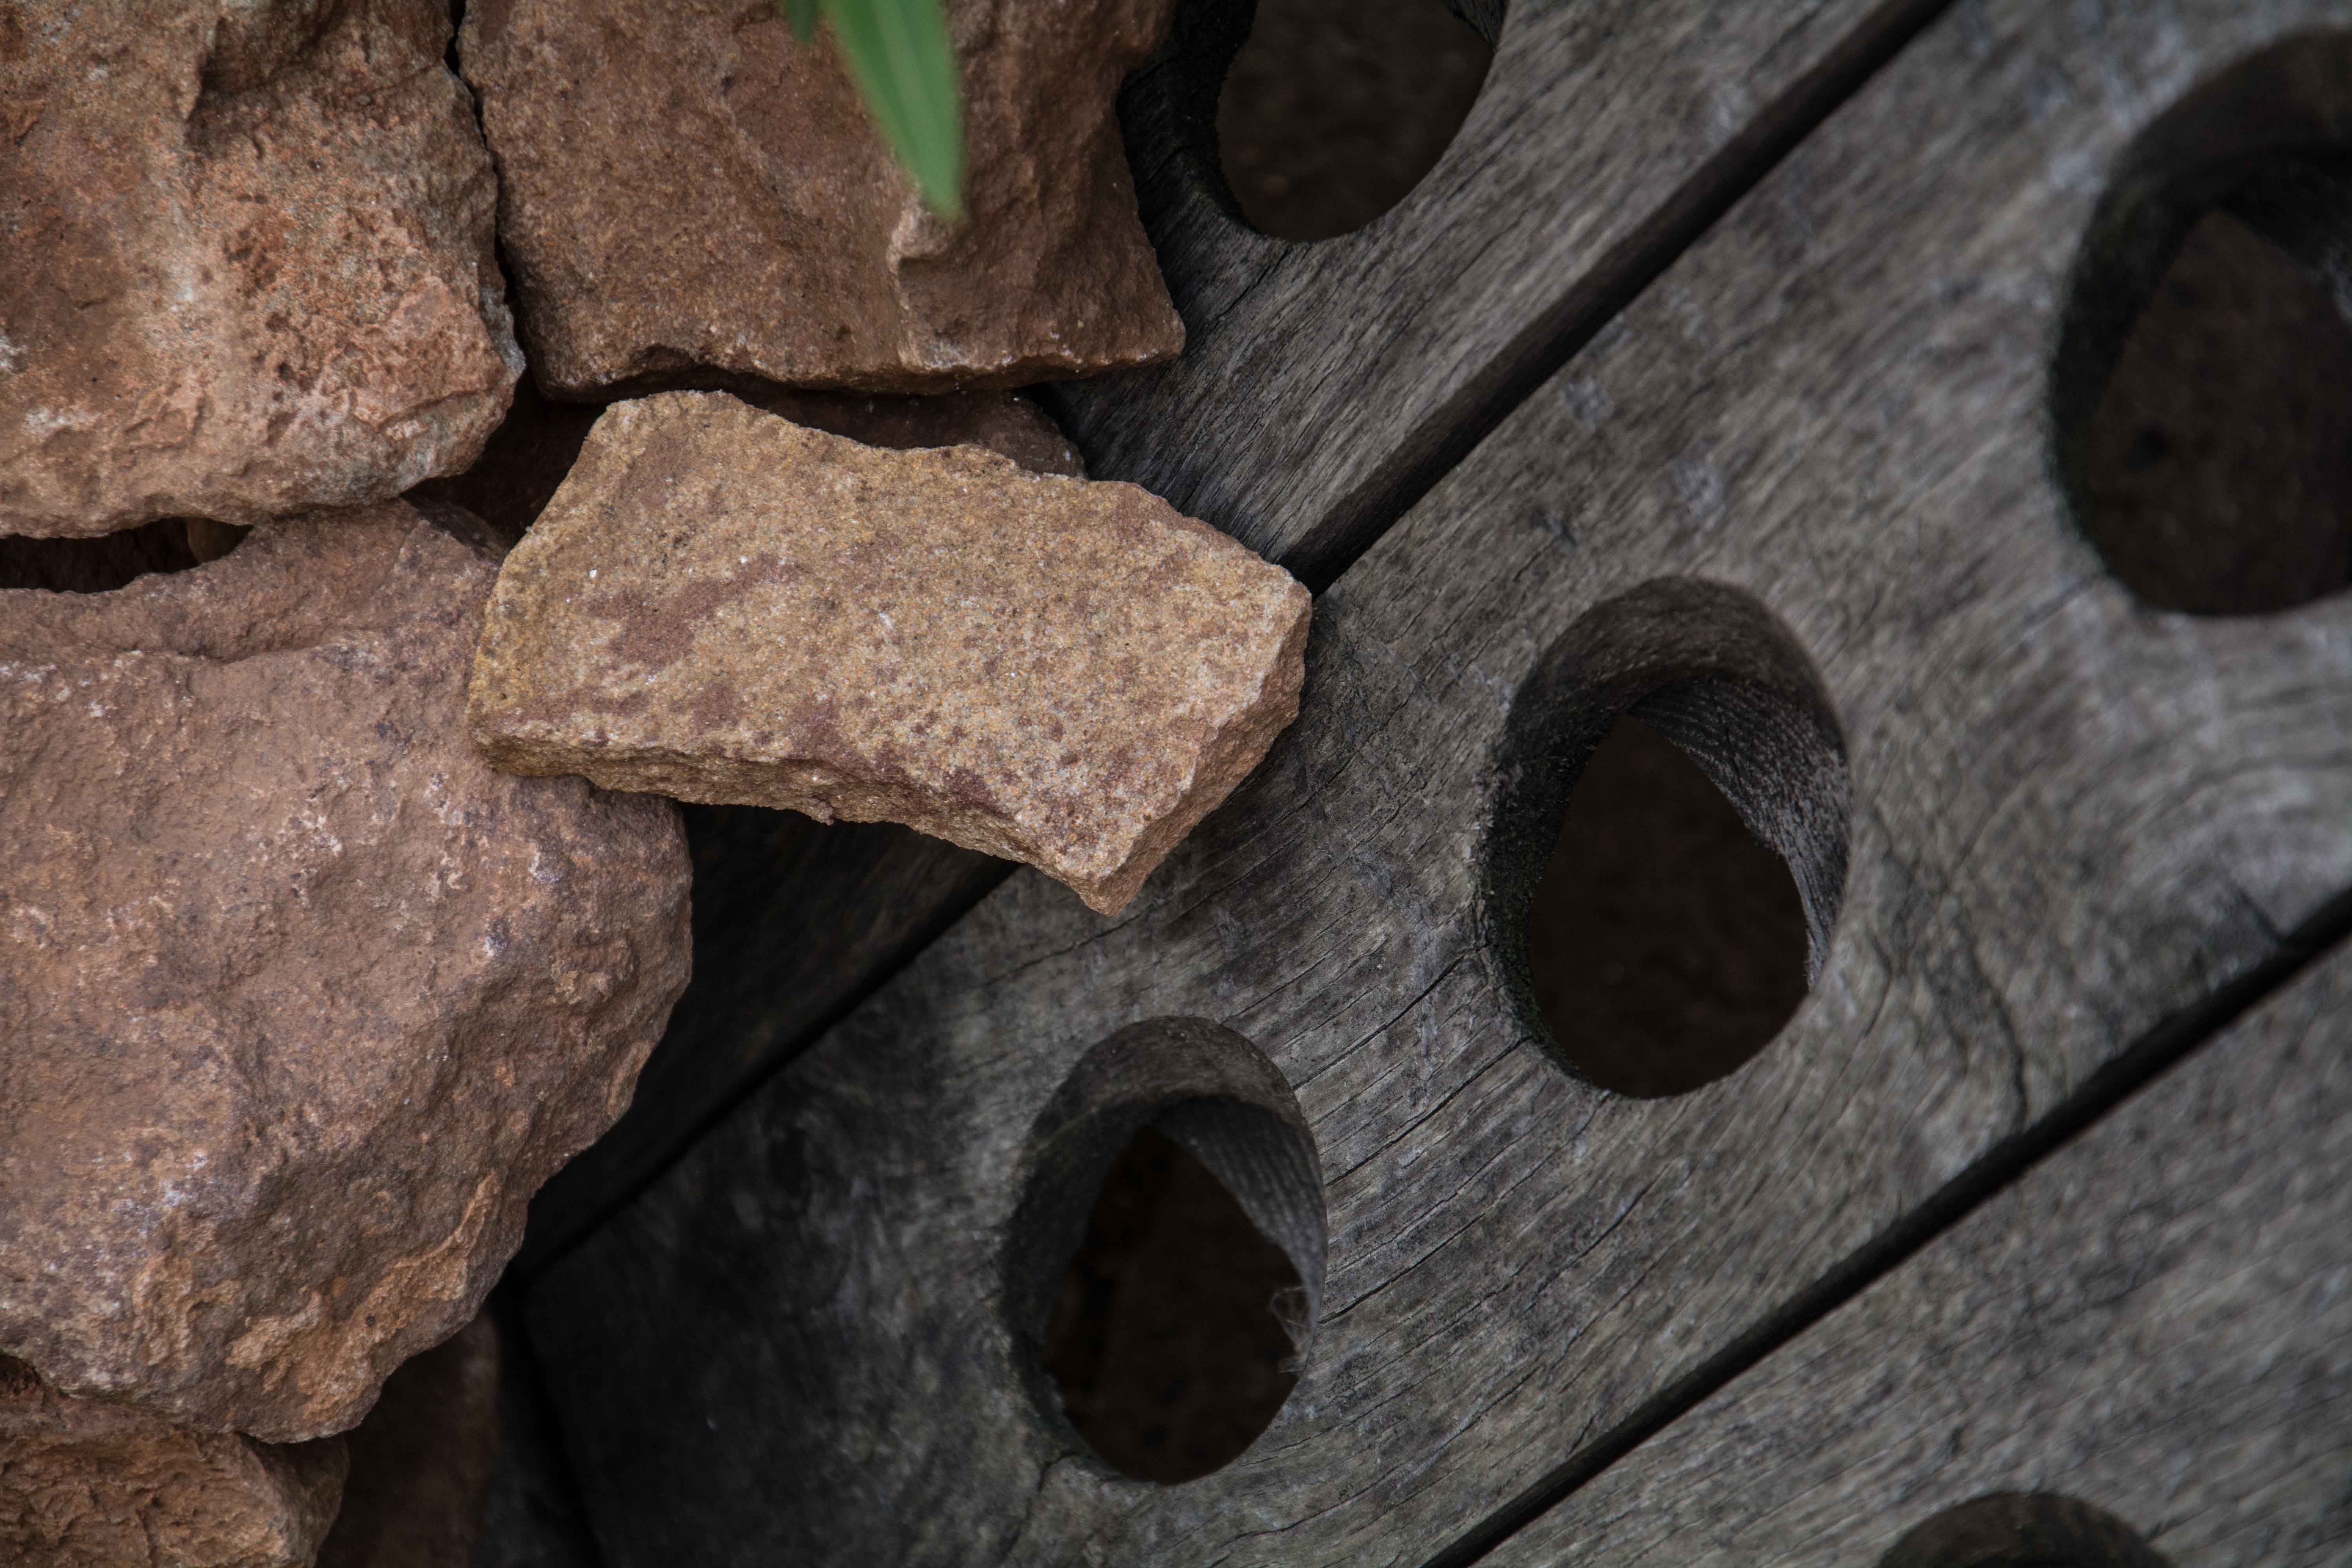
nature, rock, wood, texture, number, soil, material, stones, iron, carving, winery, ancient history